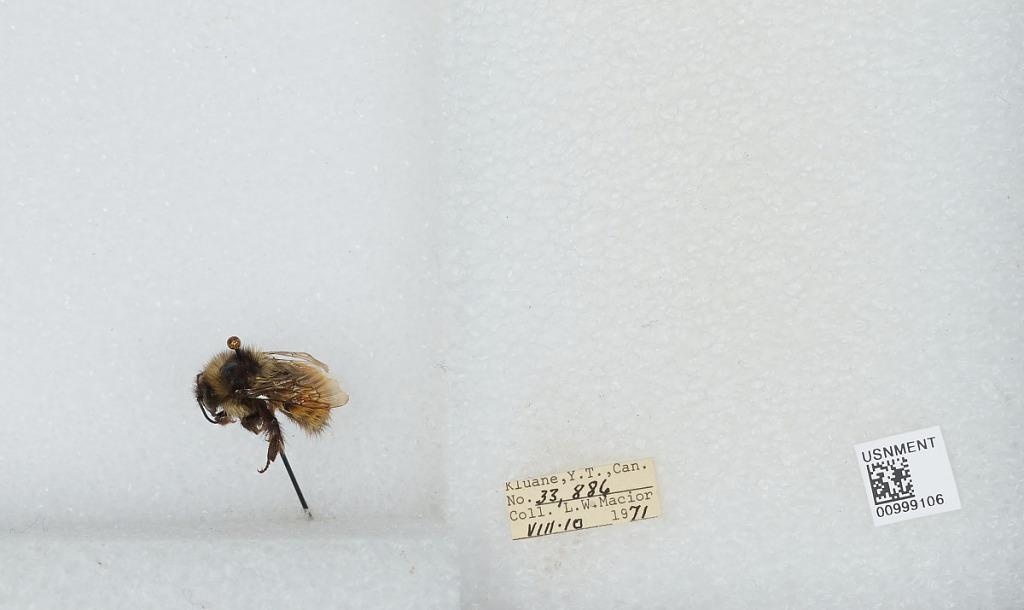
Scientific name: Bombus (Pyrobombus) melanopygus Nylander
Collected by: L. Macior
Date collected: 1971-8-10
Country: Canada
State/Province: Yukon Territory
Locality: Kluane
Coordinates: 60.75, -139.5